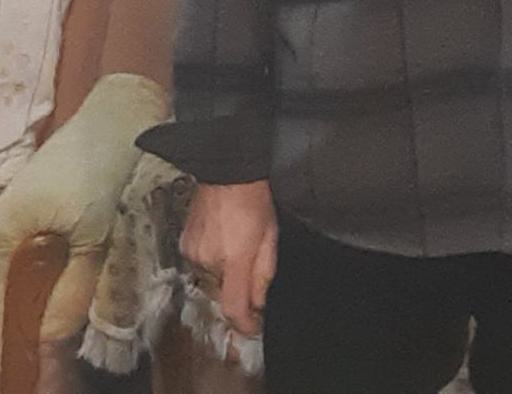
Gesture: no_gesture